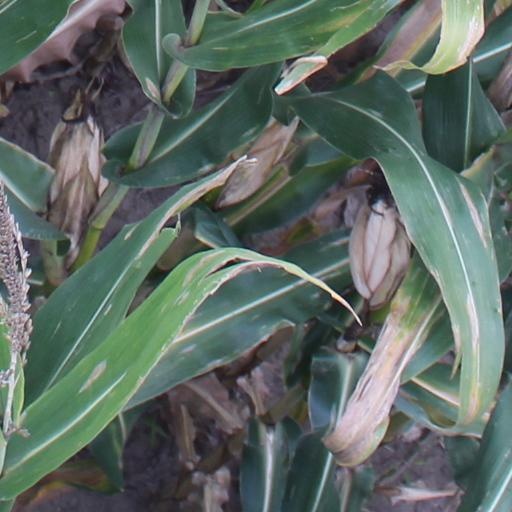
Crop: maize; corn